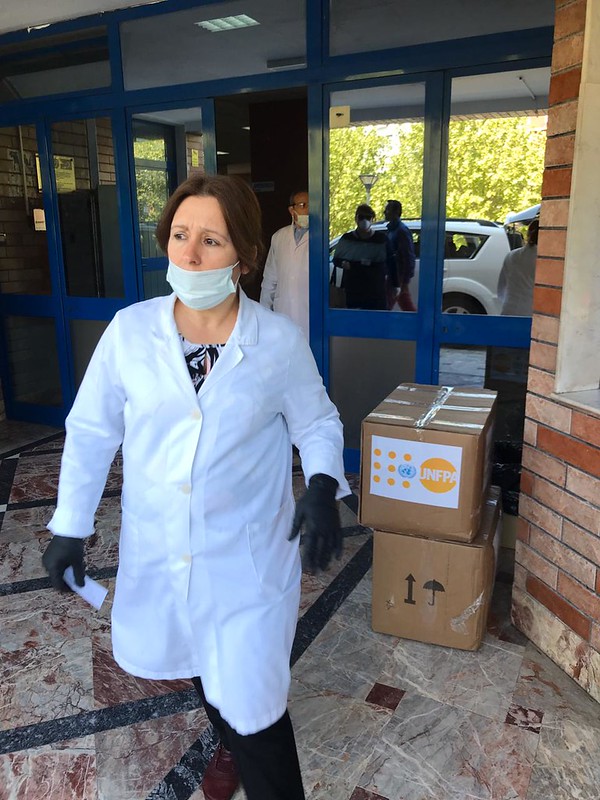
Objects detected:
Mask
Gloves
Gloves